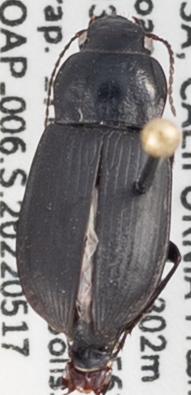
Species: Anisodactylus similis
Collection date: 2022-05-17
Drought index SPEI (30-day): -0.286
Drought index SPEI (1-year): -1.69
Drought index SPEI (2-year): -2.09